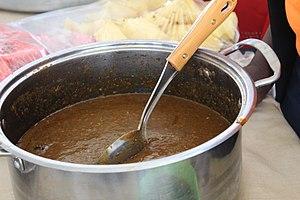
Sauce tagalié
Tagalié ou tagalia est une sauce traditionnelle du Tchad et du Soudan faite à base de viande séchée appelée charmout et du gombo sec. Elle peut se manger avec de la galette, du pain ou encore la boule esh.